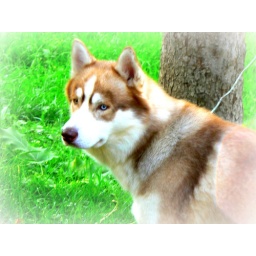
bear chillin in the grass